Lydians

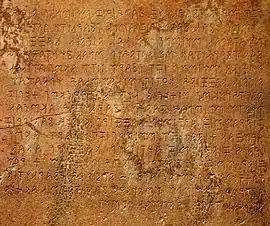
Marble stele with Lydian text. Like other scripts of Anatolia in the Iron Age, the Lydian alphabet is related to the East Greek alphabet, but it has unique features.

Lydian texts discovered to date are not numerous and usually short, but close liaisons maintained between leading scholars of Anatolian linguistics enables constant impetus and progress in the field, new epigraphical findings, evidence being added and new words being recorded continuously. Nevertheless, a real breakthrough for the understanding of the Lydian language has not occurred yet.